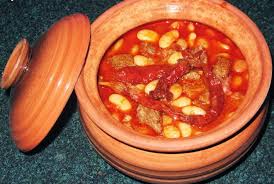
Yemek: kuru_fasulye